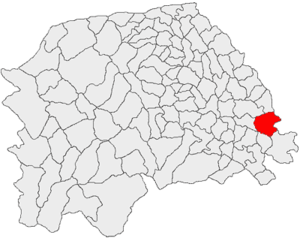
Liteni est une ville du județ de Suceava, Moldavie, située dans le nord-est de la Roumanie. En 2011, elle comptait 9 596 habitants.